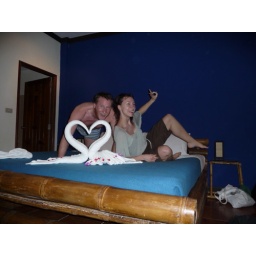
Our bungalow in Garden Resort (and pretty swan shape towel presentation)